Answer in natural language. Which point is closer to the camera taking this photo, point A  or point B? Choose between the following options: A or B
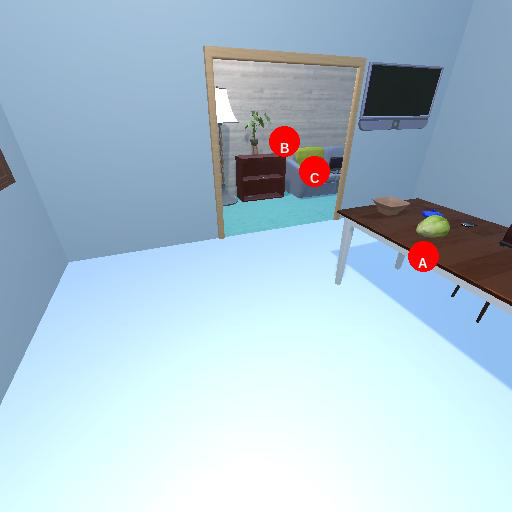
<answer>A</answer>